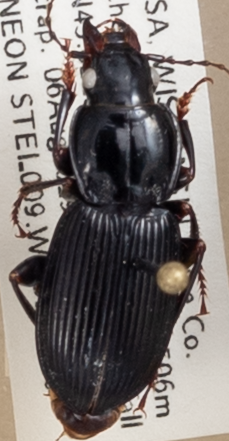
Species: Pterostichus novus
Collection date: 2019-08-06
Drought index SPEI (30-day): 0.608
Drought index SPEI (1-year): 1.45
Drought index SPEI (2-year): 1.13